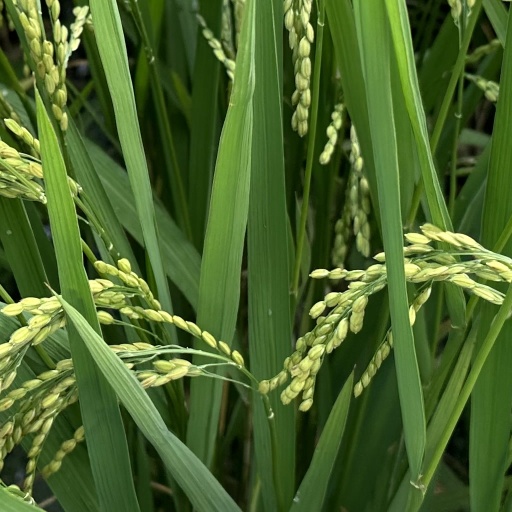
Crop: rice